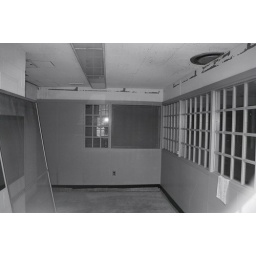
Hallway in Plymouth Hall. All of the walls are painted sky blue.